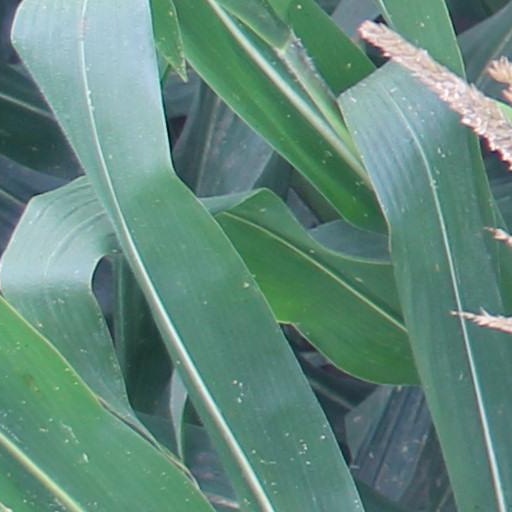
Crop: maize; corn